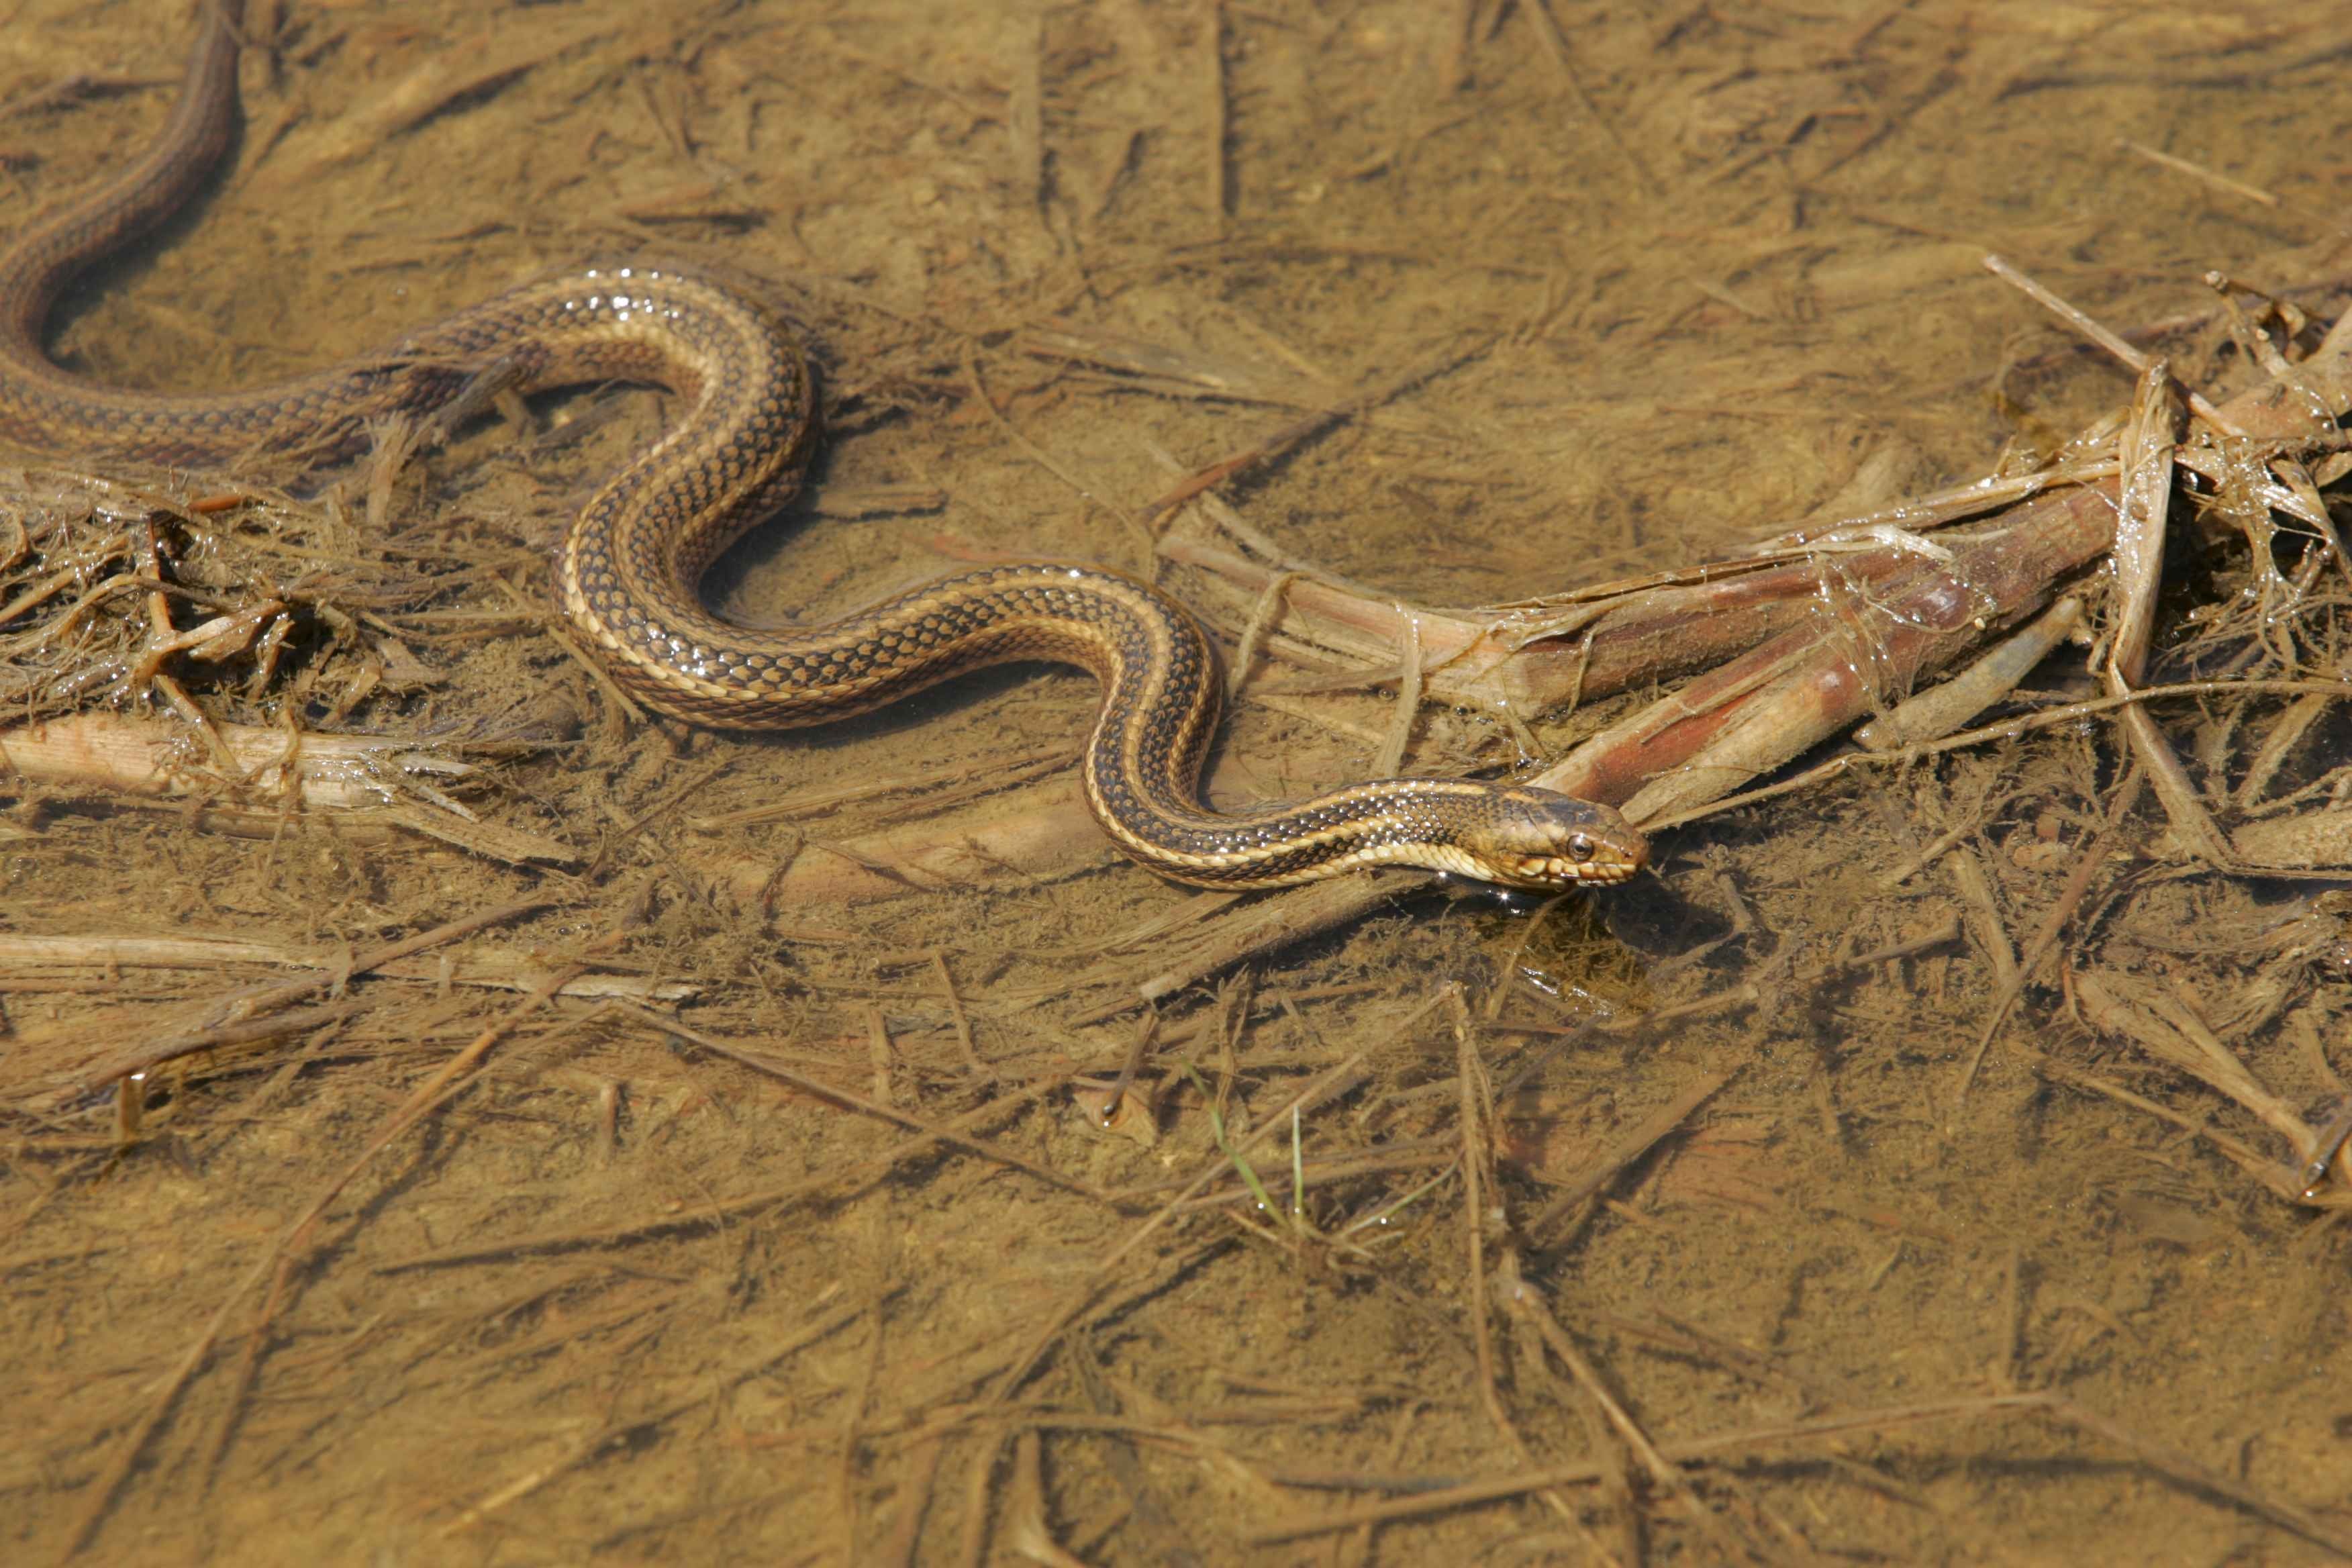
wildlife, reptile, fauna, animals, snake, vertebrate, area, eastern, reptiles, amphibians, snakes, garter, through, serpent, muddy, garter snake, sidewinder, scaled reptile, slithers